The Lexicon of Comicana

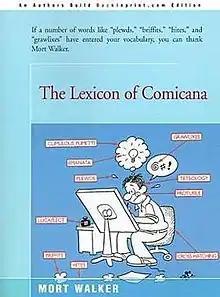
Front cover art

The Lexicon of Comicana is a 1980 book by the American cartoonist Mort Walker. It was intended as a tongue-in-cheek look at the devices used by comics cartoonists. In it, Walker invented an international set of symbols called "symbolia" after researching cartoons around the world (described by the term "comicana"). In 1964, Walker had written an article called "Let's Get Down to Grawlixes", a satirical piece for the National Cartoonists Society. He used terms such as "grawlixes" for his own amusement, but they soon began to catch on and acquired an unexpected validity. The "Lexicon" was written in response to this.